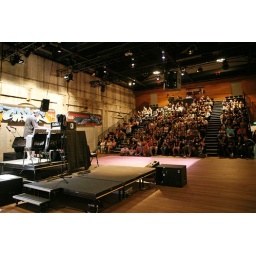
Platform Hip Hop Festival. Photo by Prudence Upton. Please note: Bay 20 now has a black masonite floor covering